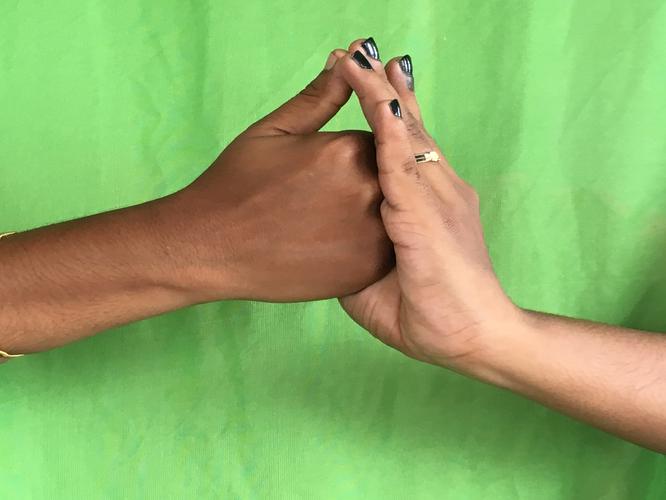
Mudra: Shanka
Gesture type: double_hand